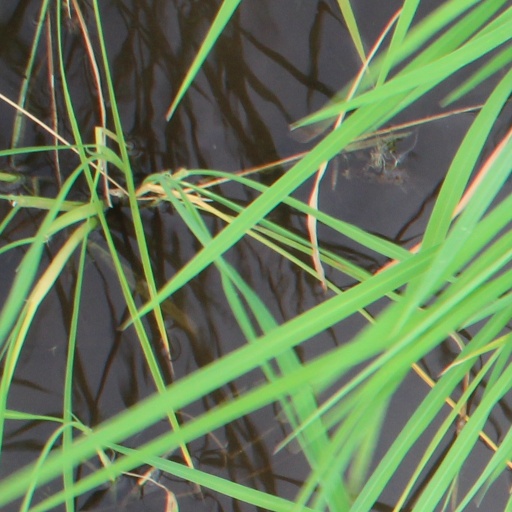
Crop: rice